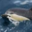
Label: dolphin